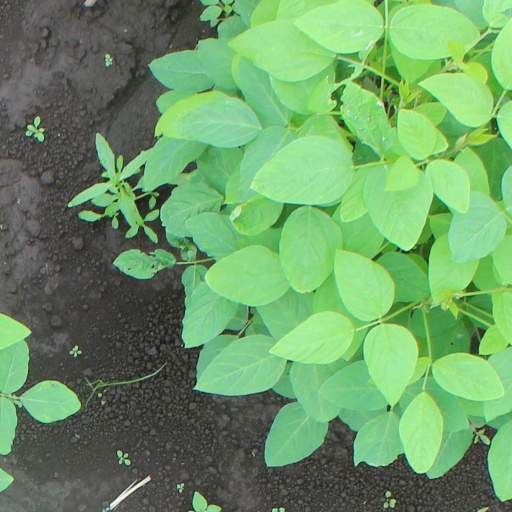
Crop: soybean